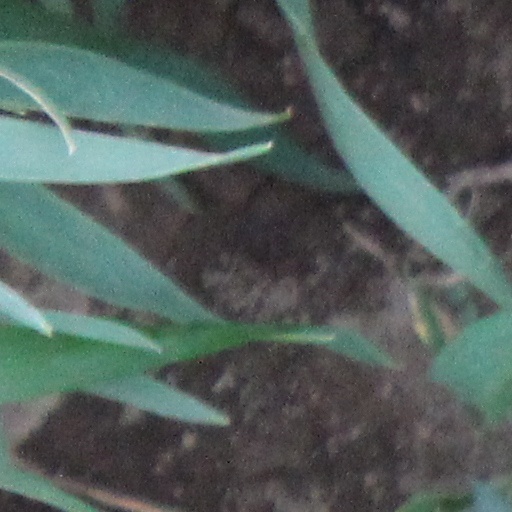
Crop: wheat